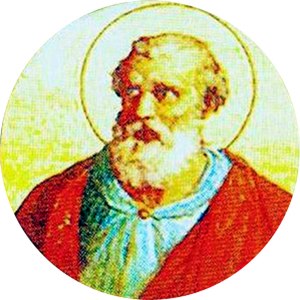
Paverækken / 1. årtusinde / 1. århundrede
Dette er en liste over paver, den romersk-katolske kirkes overhoved. Paverækken strækker sig tilbage til apostlen Peter.